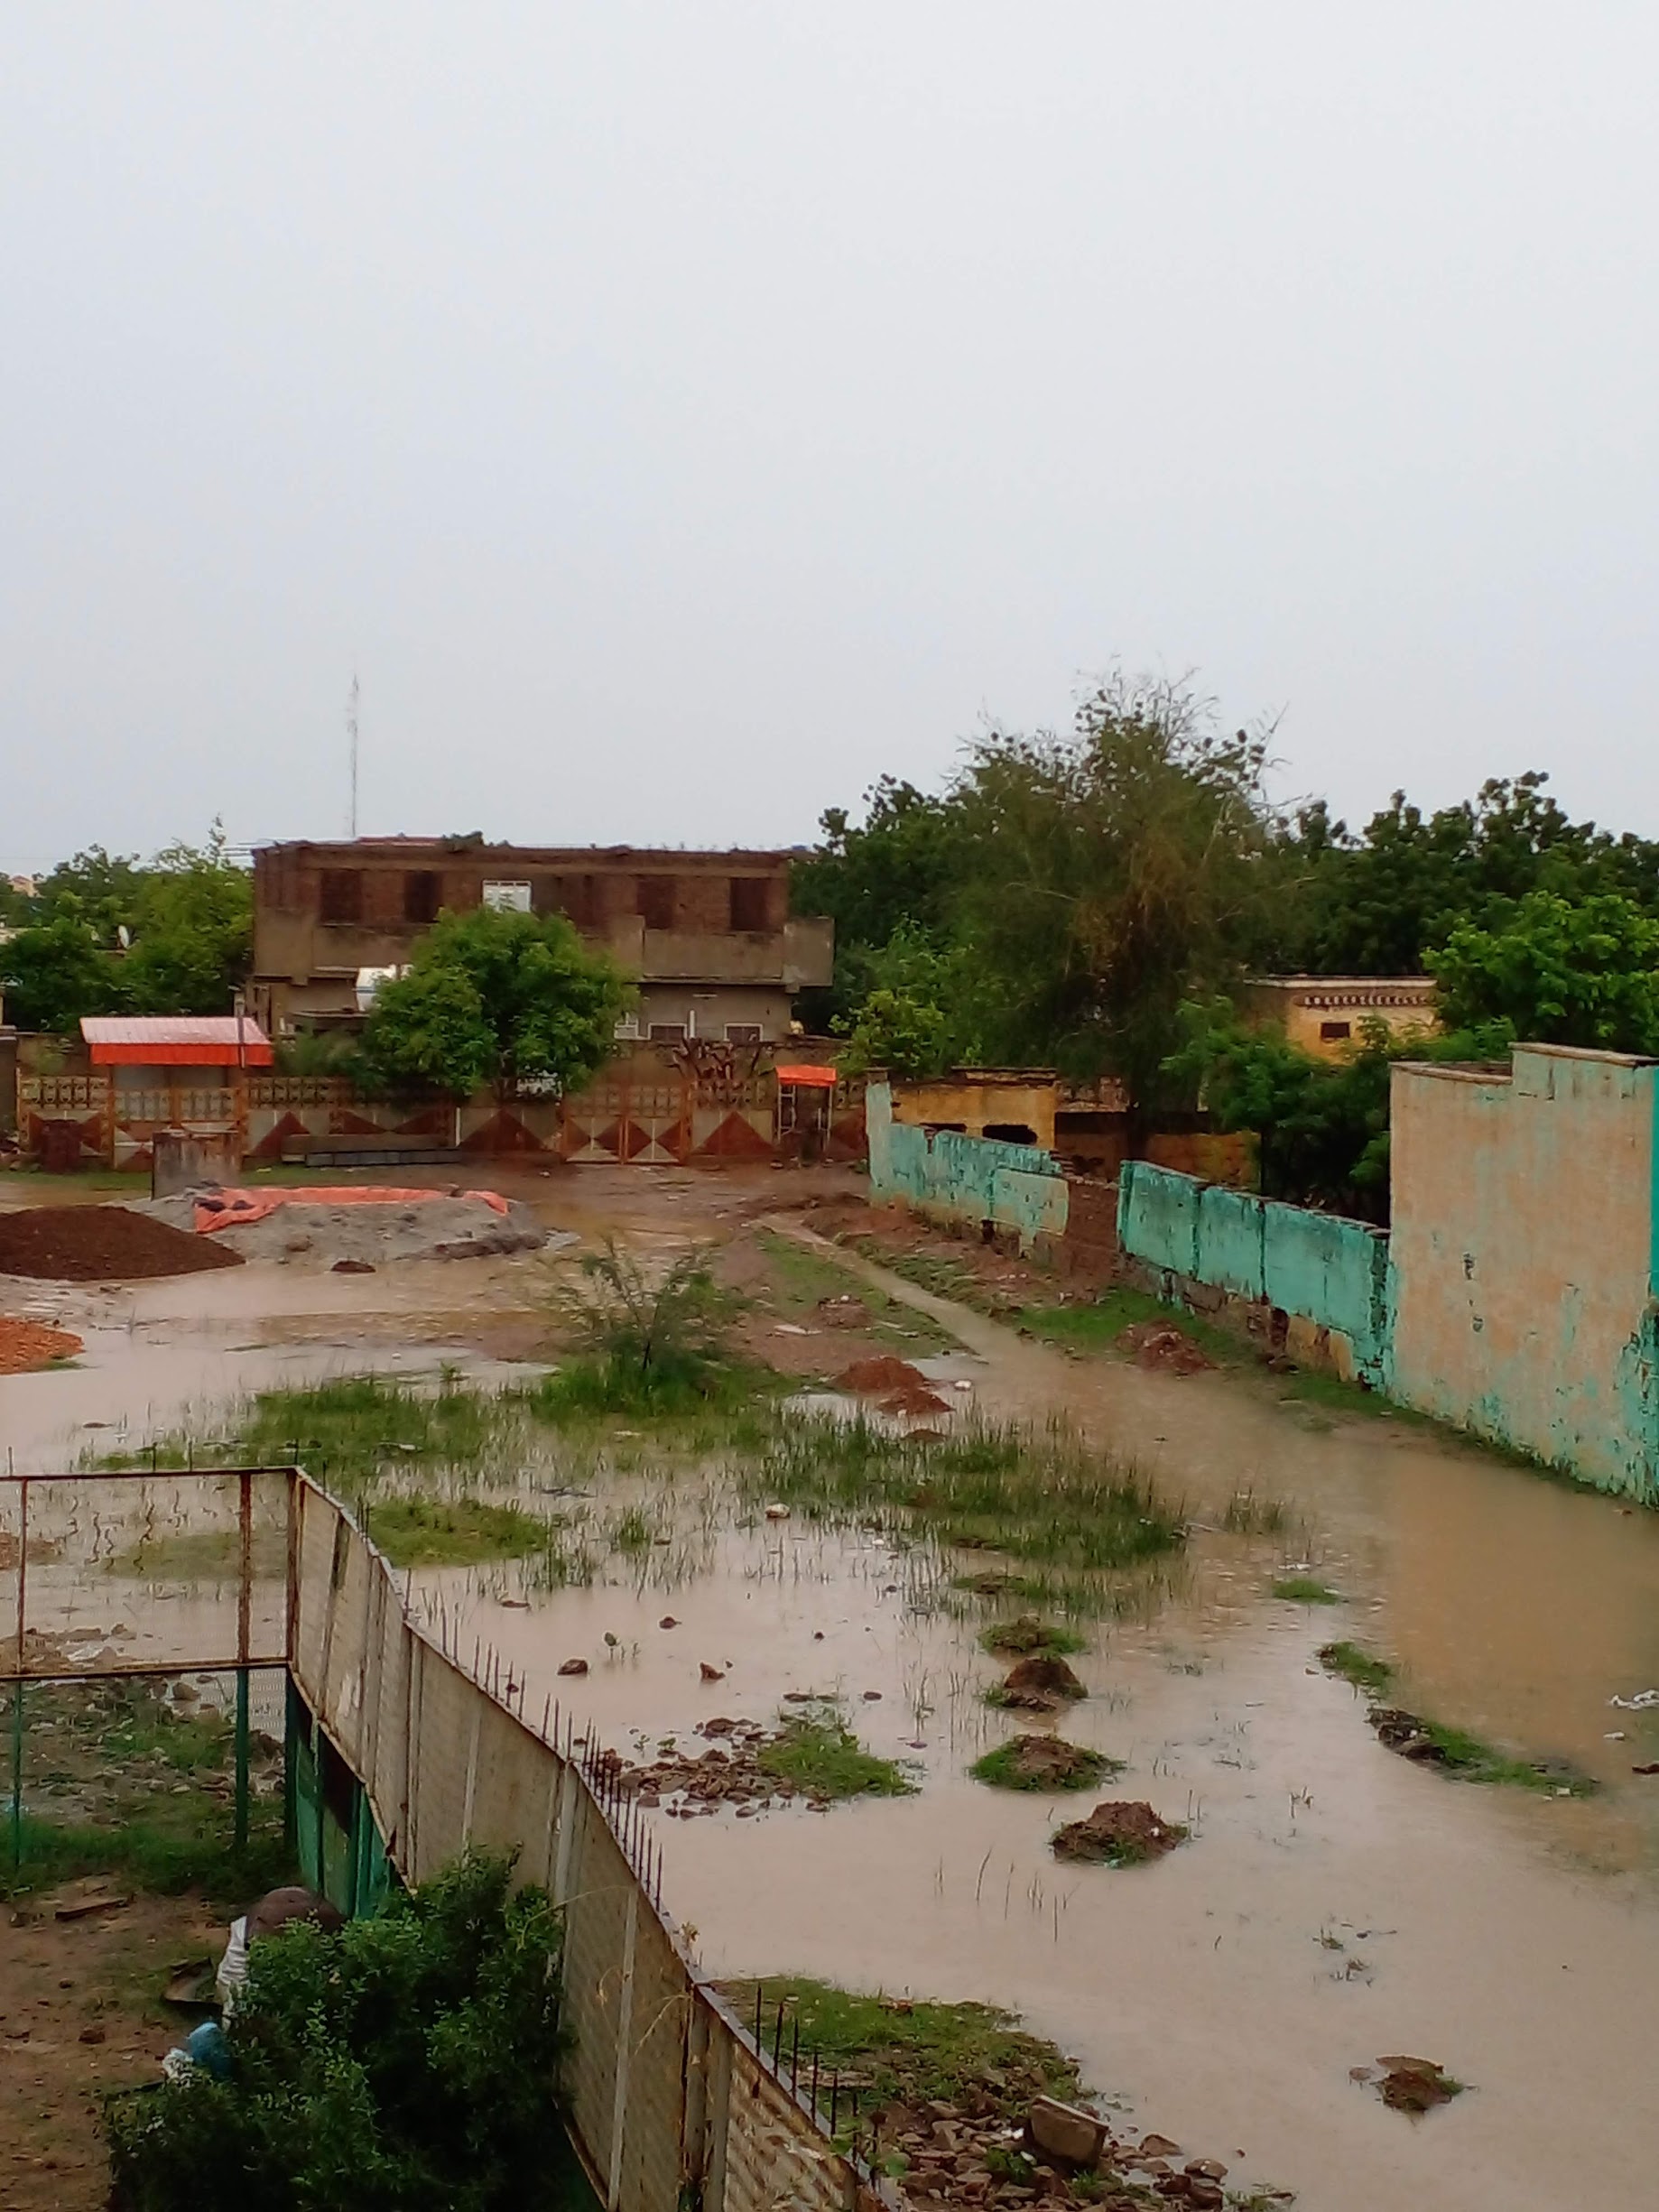
الوصف بالفصحى: حي سكني غمرته مياه الأمطار مع ظهور الأعشاب ومدرسة قريبة
الوصف بالعامية السودانية: حلة كاملة غرقت موية في الخريف، العشب طالع في الميدان وحولها مدرسة
التصنيف: Nature & Landscape
التصنيف الفرعي: Rainy Season